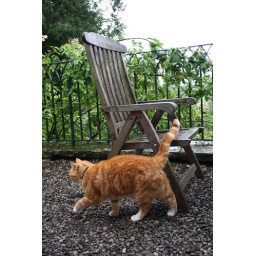
The cat seems to think it owns the cottage and will come in if the door is open.